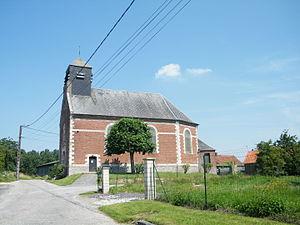
Église de Courcelles-au-Bois, Somme, France.
Courcelles-au-Bois est une commune française située dans le département de la Somme en région Hauts-de-France.